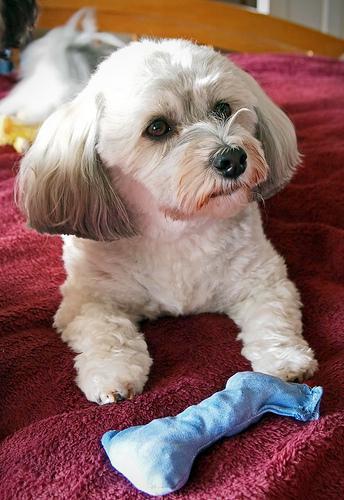
havanese